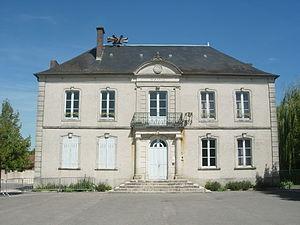
Mairie de Rosnay-l'Hôpital
Rosnay-l'Hôpital est une commune française située dans le département de l'Aube, en région Grand Est.